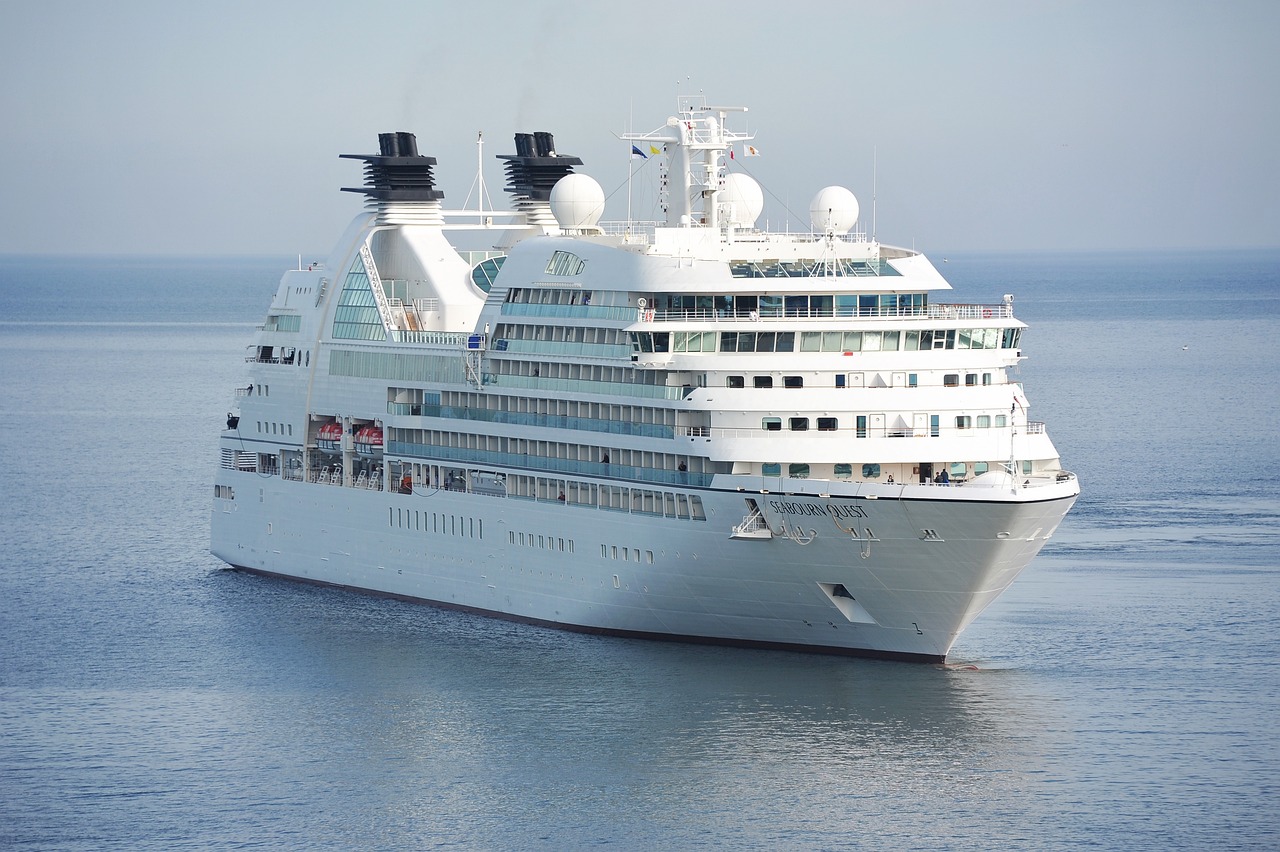
Vehicle type: Ships